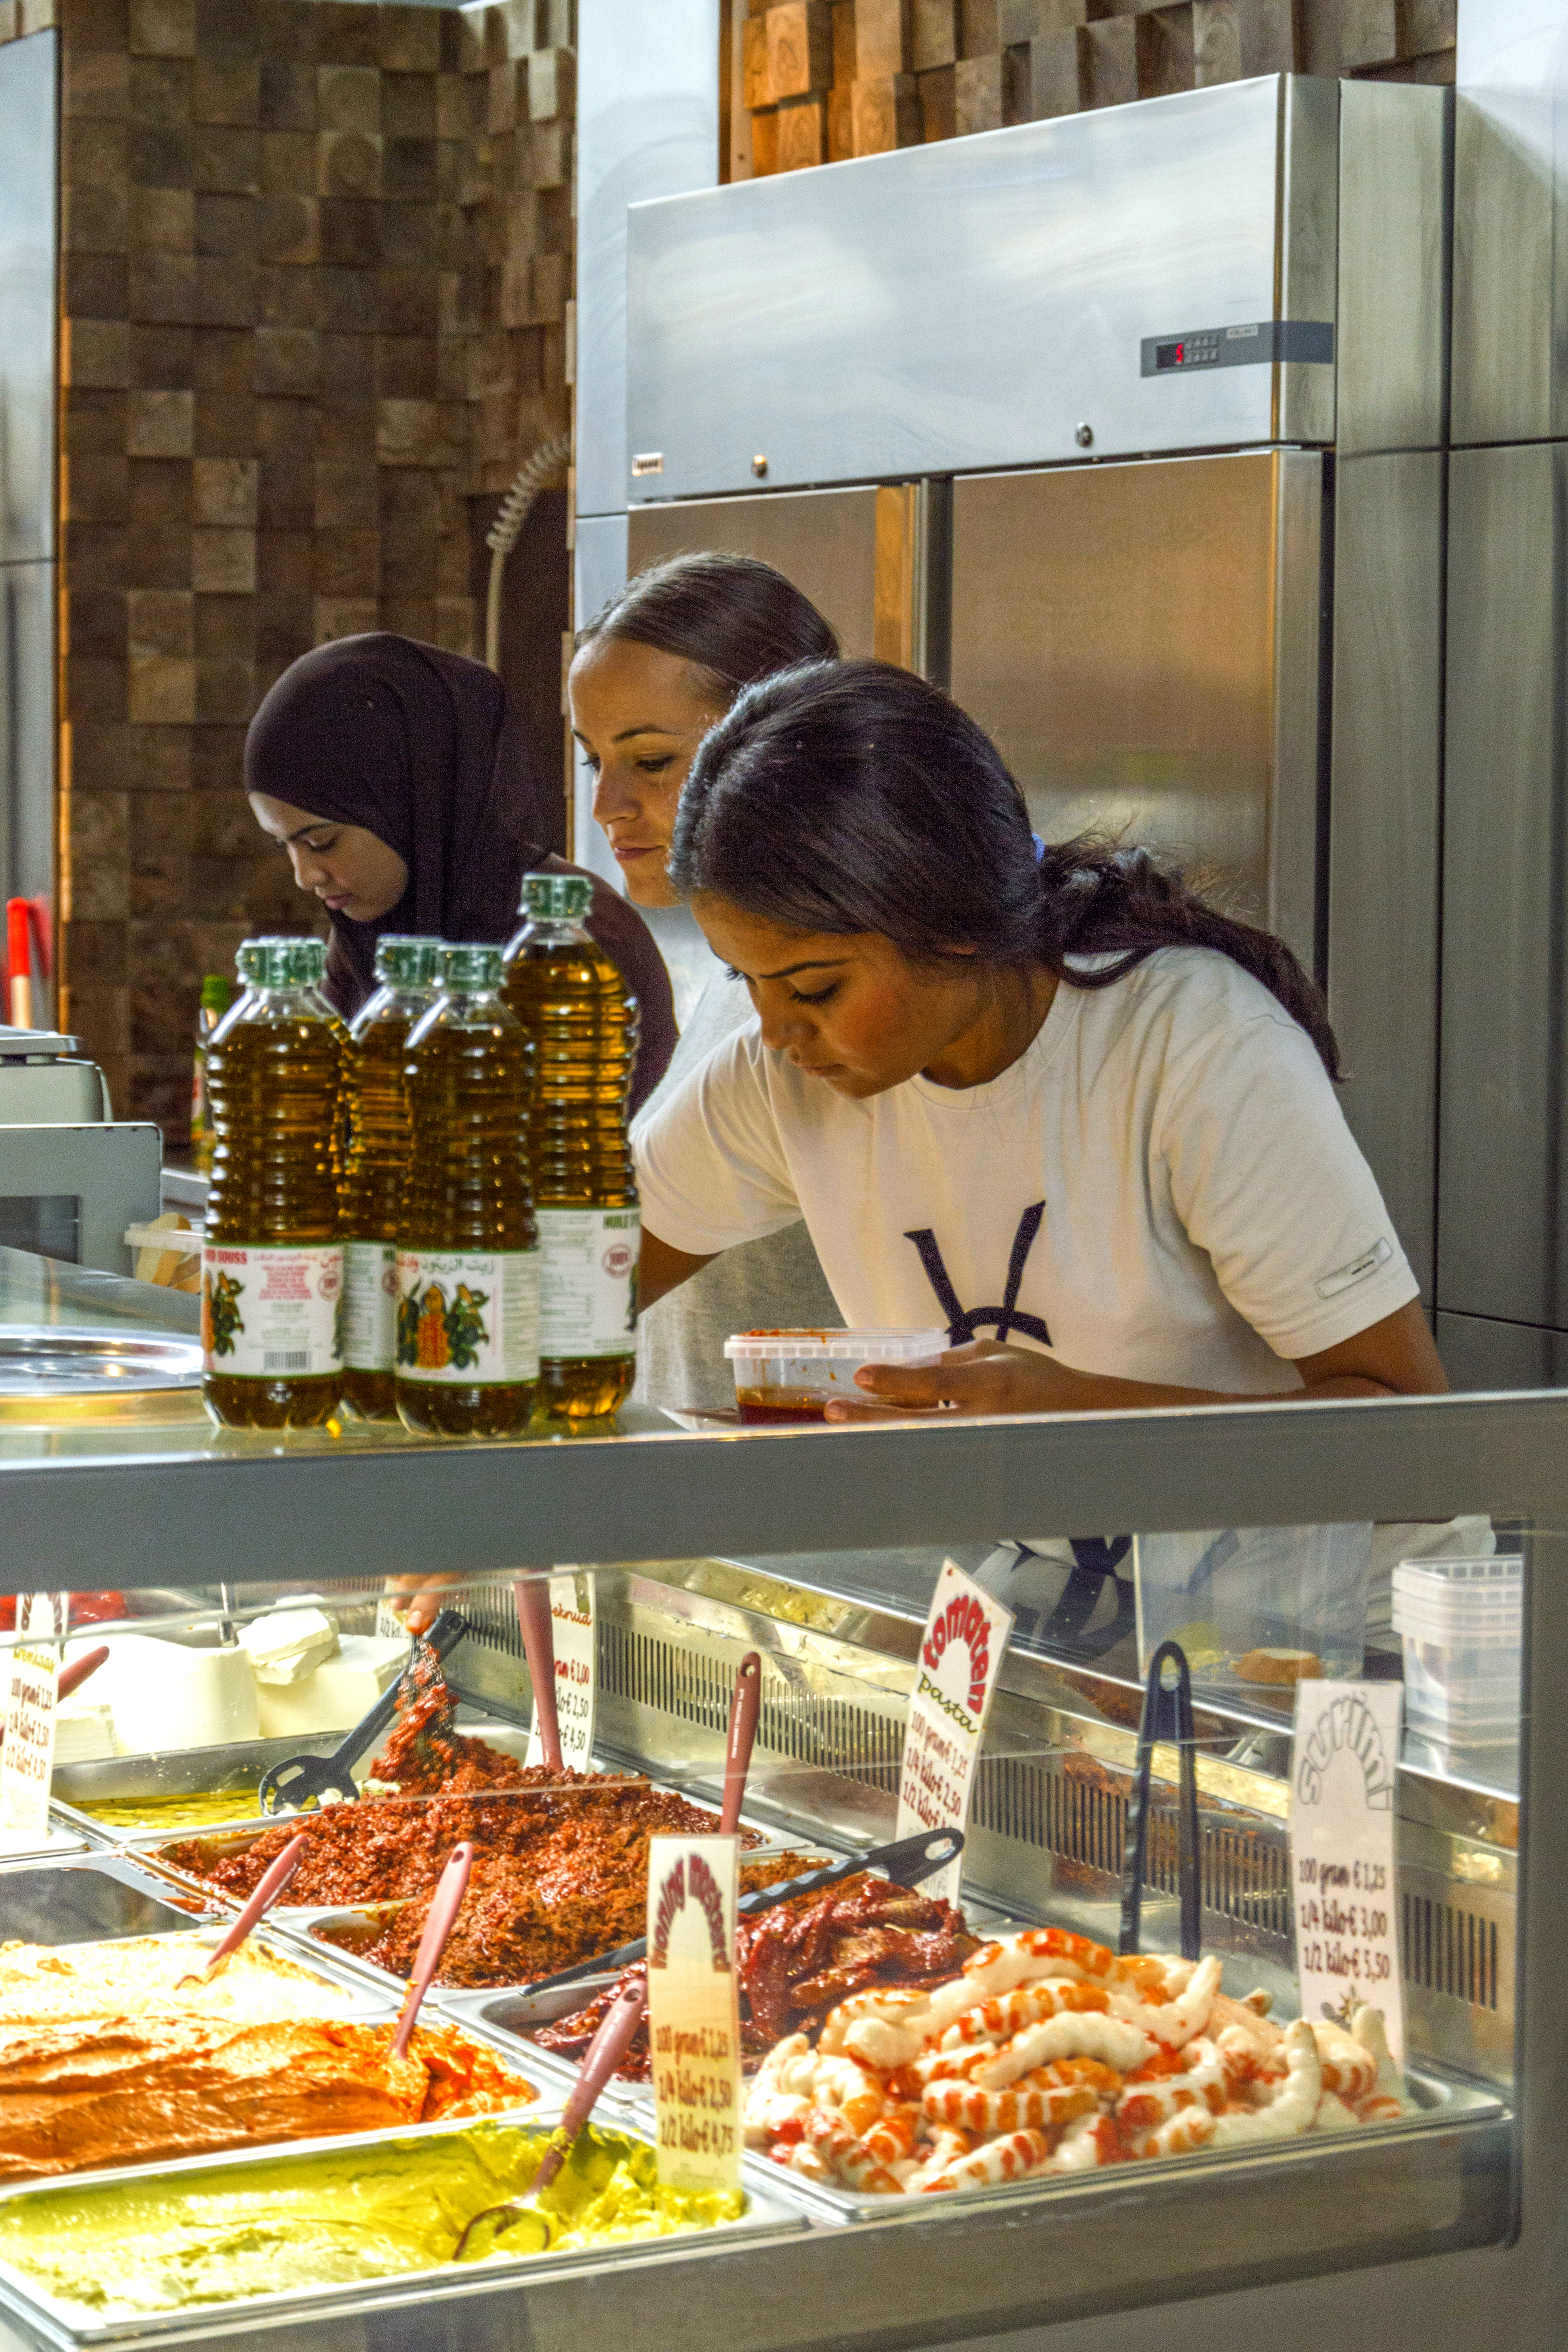
outdoor, architecture, photography, van, building, photo, meal, food, indoor, nikon, holland, nederland, netherlands, rotterdam, de, dutch, outdoorphotography, picture, photograph, fotos, foto, fotografie, pd, paulvandevelde, pdvandevelde, padagudaloma, dordrecht, nederlandinfotos, eventphotography, evenementenfotografie, pvdvfotografie, pdvandeveldedordrecht, nederlandsefotografie, dutchphotogaraphy, totallydutch, fotografienederland, hollandsefotografie, fotografieholland, velde, demarkthal, sense